Limans

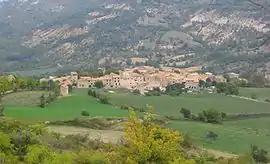
A general view of the village of Limans

Limans is a commune in the Alpes-de-Haute-Provence department in southeastern France.